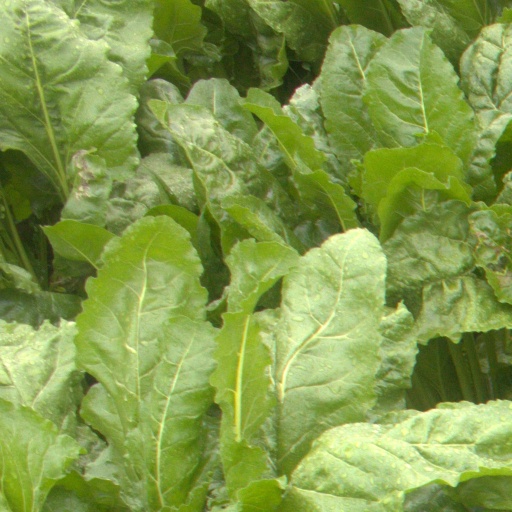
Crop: sugar beet